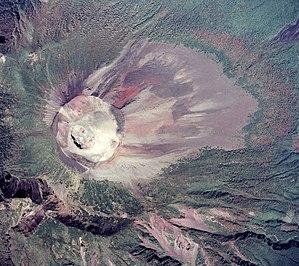
Japon
Le mont Iwate est un stratovolcan du Japon situé dans la préfecture d'Iwate, dans la région du Tōhoku, sur l'île de Honshū. Il fait partie des 100 montagnes célèbres du Japon.